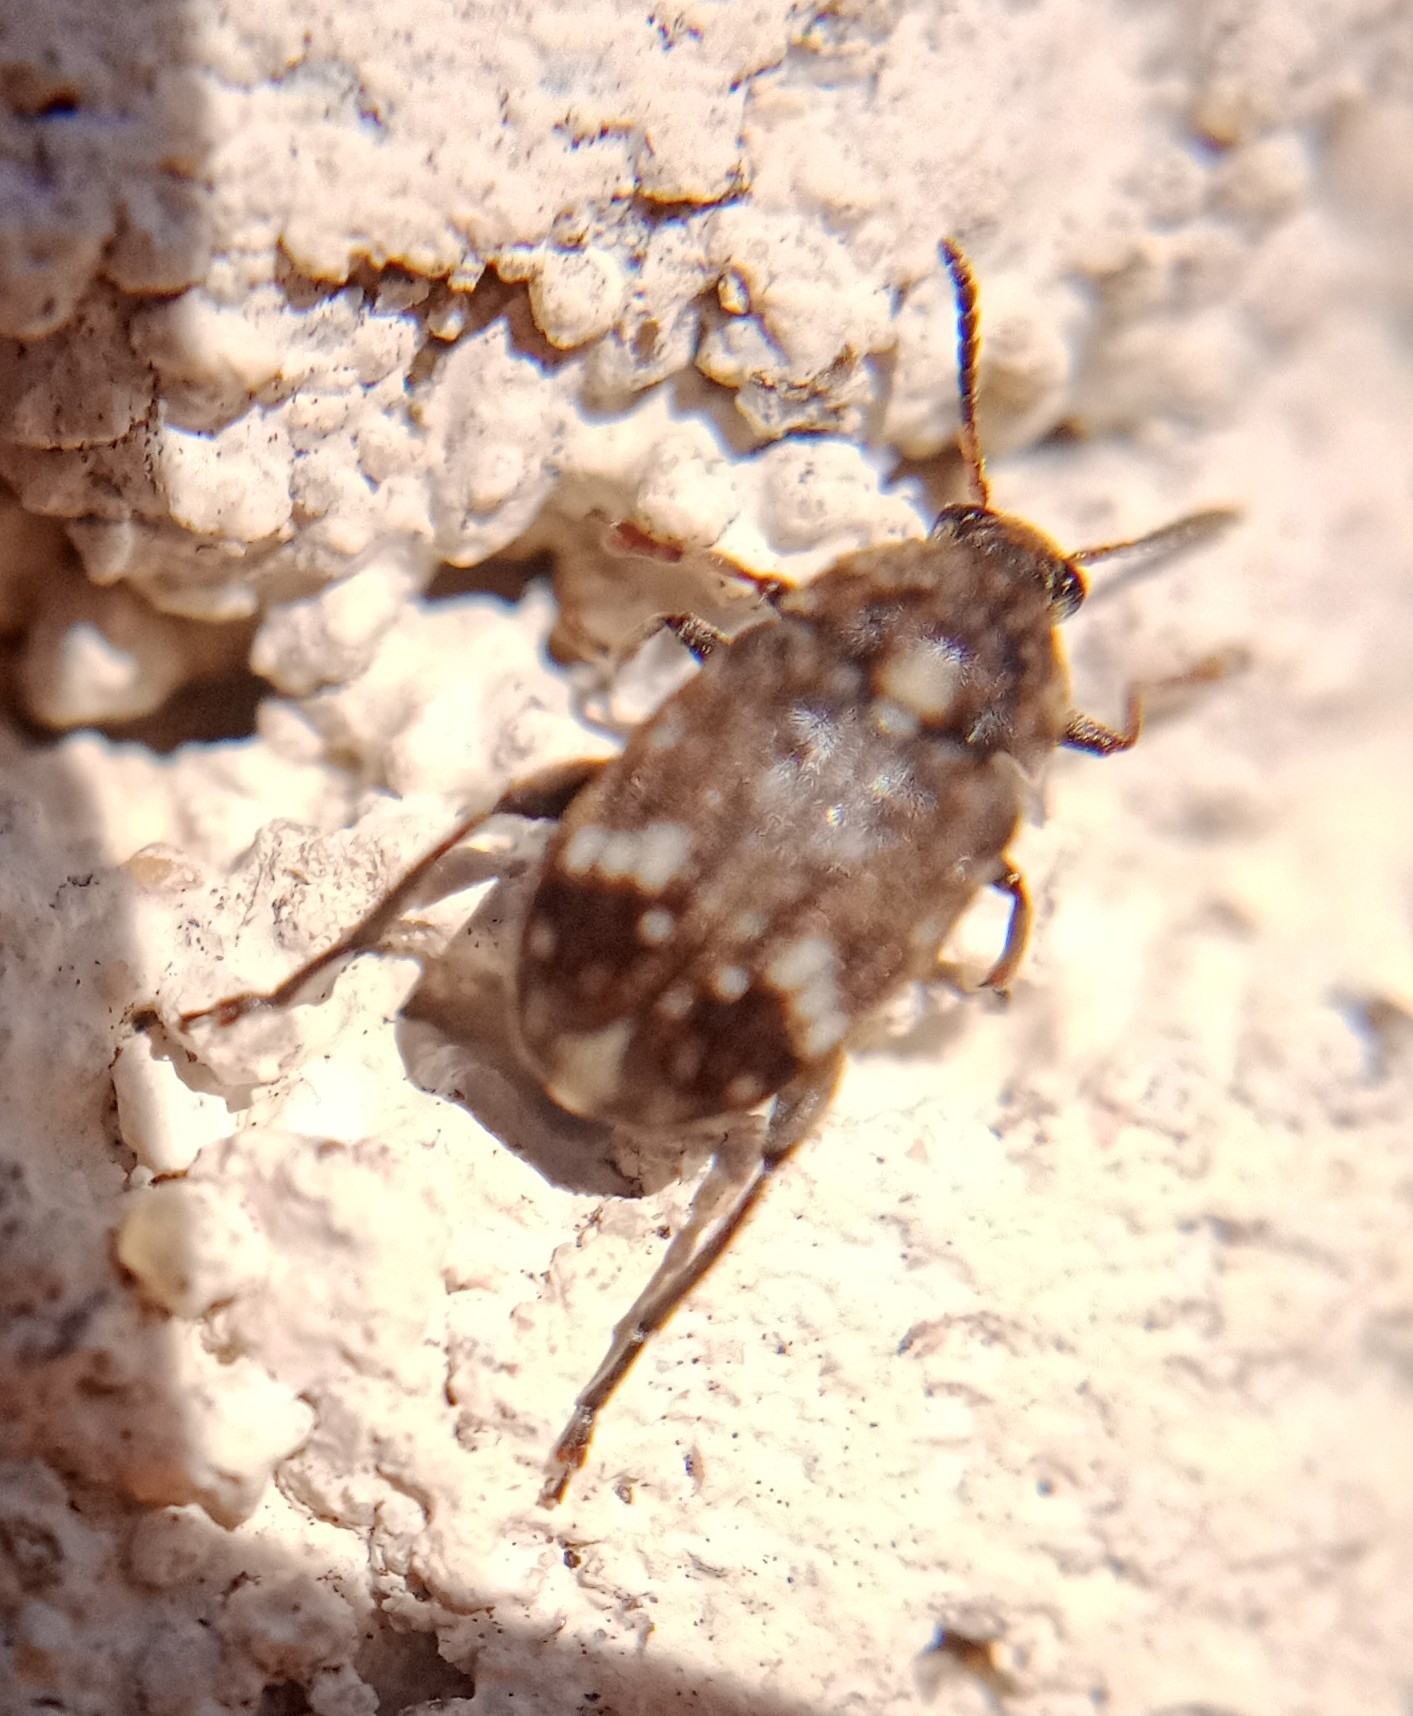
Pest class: pea_weevil